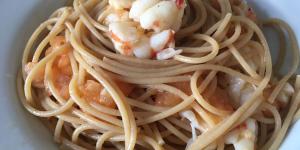
espaguetis integrales con gambas